Frank Holl

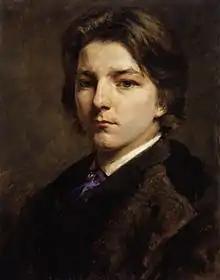
Self-portrait, 1863

Francis Montague Holl (London 4 July 1845 – 31 July 1888 London) was a British painter, specialising in somewhat sentimental paintings with a moment from a narrative situation, often drawing on the trends of social realism and the problem picture in Victorian painting. He was also, especially in his later years when the demand for social realism slackened, a portrait painter, mostly of official-type portraits of distinguished and therefore elderly men, including members of the royal family.